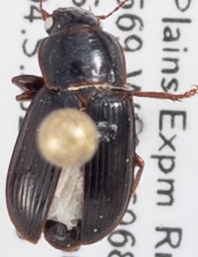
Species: Harpalus desertus
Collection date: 2021-09-15
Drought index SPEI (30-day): -0.83
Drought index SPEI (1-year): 0.142
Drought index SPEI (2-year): -0.71